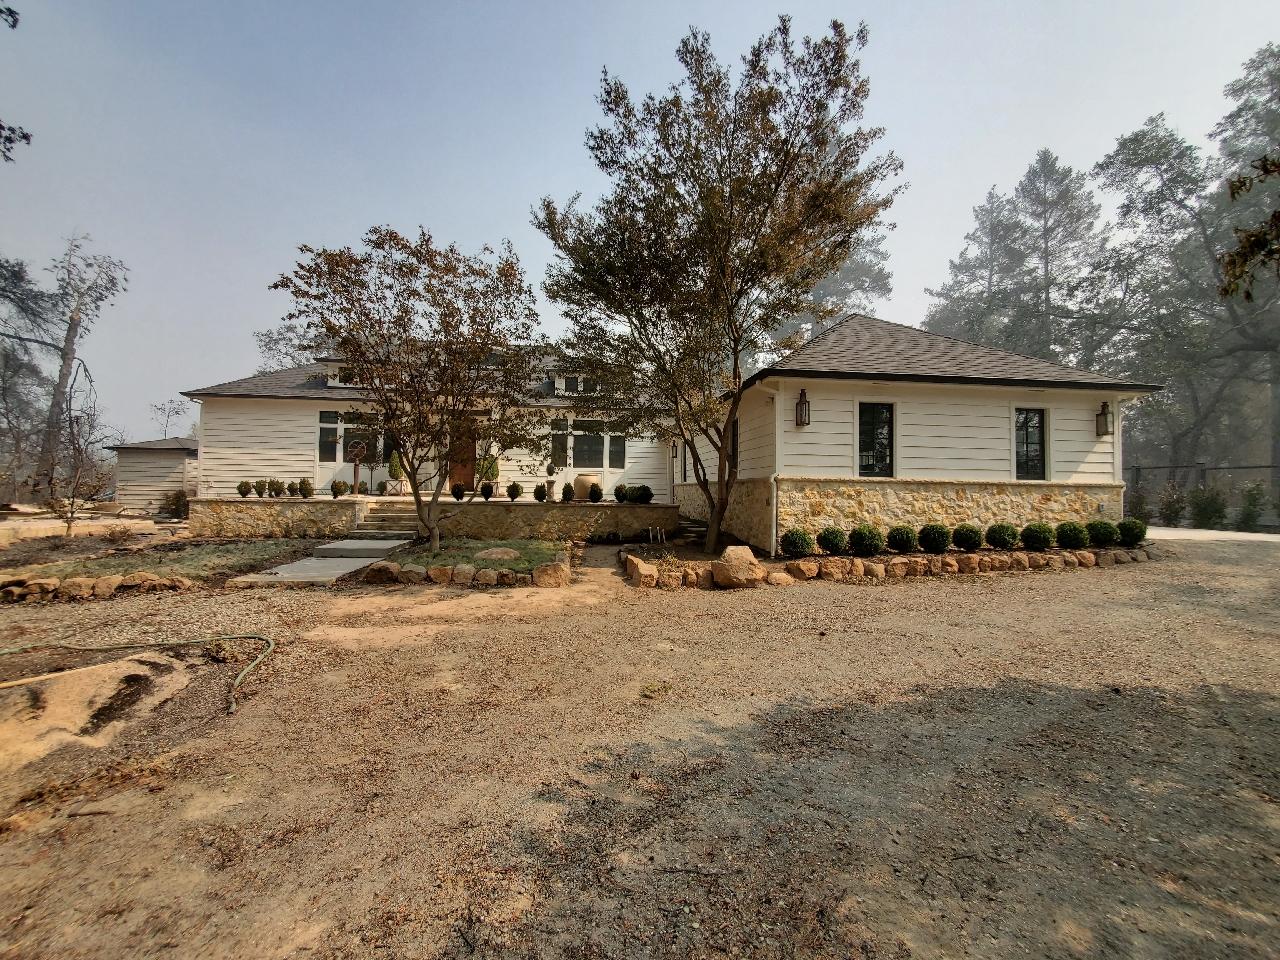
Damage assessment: no_damage